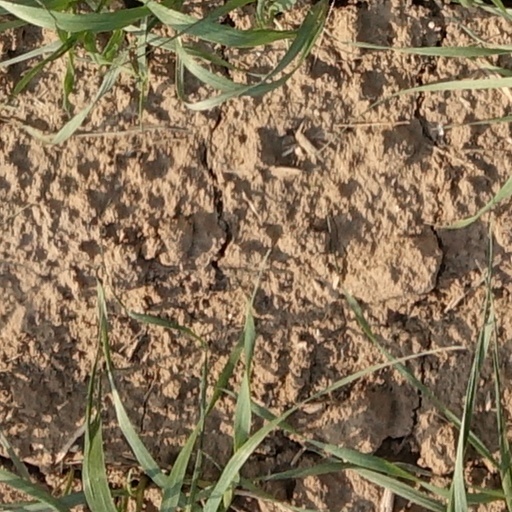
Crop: wheat